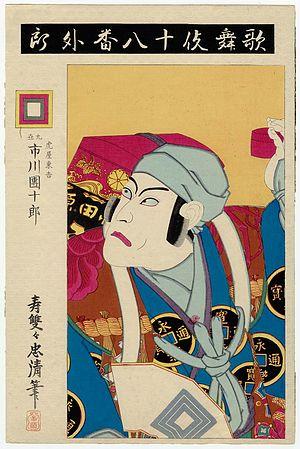
Les Kabuki Jūhachiban, ou « Dix-huit meilleures pièces kabuki », sont un recueil de pièces du répertoire kabuki fortement associées à la lignée Ichikawa Danjūrō d'acteurs depuis leurs premières. Ces œuvres, considérées comme des représentations de référence du style aragoto dans le répertoire, ont été choisies et réunies sous le titre « Les dix-huit » par l'acteur Ichikawa Danjūrō VII. Les Danjūrō continuent depuis à dominer les premiers rôles et l'impression et la production de ces pièces.